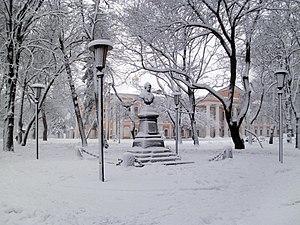
Le buste de Pouchkine est un monument élevé à la mémoire de l'homme de lettres Alexandre Pouchkine par les habitants de la ville de Tchernigov, alors dans l'Empire russe. Il rappelle les séjours qu'il fit dans cette ville.